History of Miami

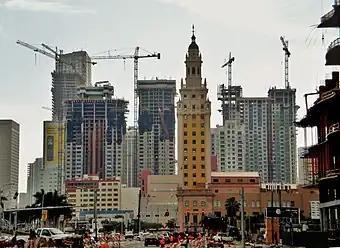
High rise construction in Downtown Miami in 2007

Following the 1959 Cuban revolution that unseated Batista and brought Fidel Castro to power, most Cubans who were living in Miami returned to Cuba. Soon after, however, many middle class and upper class Cubans moved to Florida "en masse" with few possessions. Some Miamians were upset about this, especially the African Americans, who believed that the Cuban workers were taking their jobs. In addition, the school systems struggled to educate the thousands of Spanish-speaking Cuban children. Many Miamians, fearing that the Cold War would become World War III, left the city, while others started building bomb shelters and stocking up on food and bottled water. Many of Miami's Cuban refugees realized for the first time that it would be a long time before they would get back to Cuba. In 1965 alone, 100,000 Cubans packed into the twice daily "freedom flights" from Havana to Miami. Most of the exiles settled into the Riverside neighborhood, which began to take on the new name of "Little Havana". This area emerged as a predominantly Spanish-speaking community, and Spanish speakers elsewhere in the city could conduct most of their daily business in their native tongue. By the end of the 1960s, more than four hundred thousand Cuban refugees were living in Dade County.